Southeast Asia

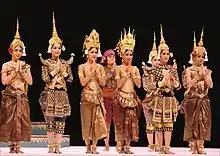
The Royal Ballet of Cambodia (Paris, France 2010)

Southeast Asia has an area of approximately . As of , around /1e6 round 0 million people live in the region, more than a fifth live (143 million) on the Indonesian island of Java, the most densely populated large island in the world. Indonesia is the most populous country with /1e6 round 0 million people (~40% of South East Asia), and also the fourth most populous country in the world. The distribution of the religions and people is diverse in Southeast Asia and varies by country. Some 30 million overseas Chinese also live in Southeast Asia, most prominently in Christmas Island, Indonesia, Malaysia, the Philippines, Singapore, and Thailand, and also as the Hoa in Vietnam. People of Southeast Asian origins are known as Southeast Asians or Aseanites.